Anne Brontë

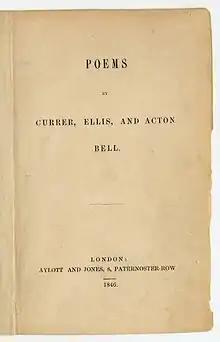
Poems by Currer, Ellis and Acton Bell. First edition

The Brontës were at home with their father during the summer of 1845. None had any immediate prospect of employment. Charlotte found Emily's poems, which had been shared only with Anne. Charlotte said that they should be published. Anne showed her own poems to Charlotte, and Charlotte "thought that these verses too had a sweet sincere pathos of their own". The sisters eventually reached an agreement. They told nobody what they were doing. With the money from Elizabeth Branwell they paid for publication of a collection of poems, 21 from Anne and 21 from Emily and 19 from Charlotte.